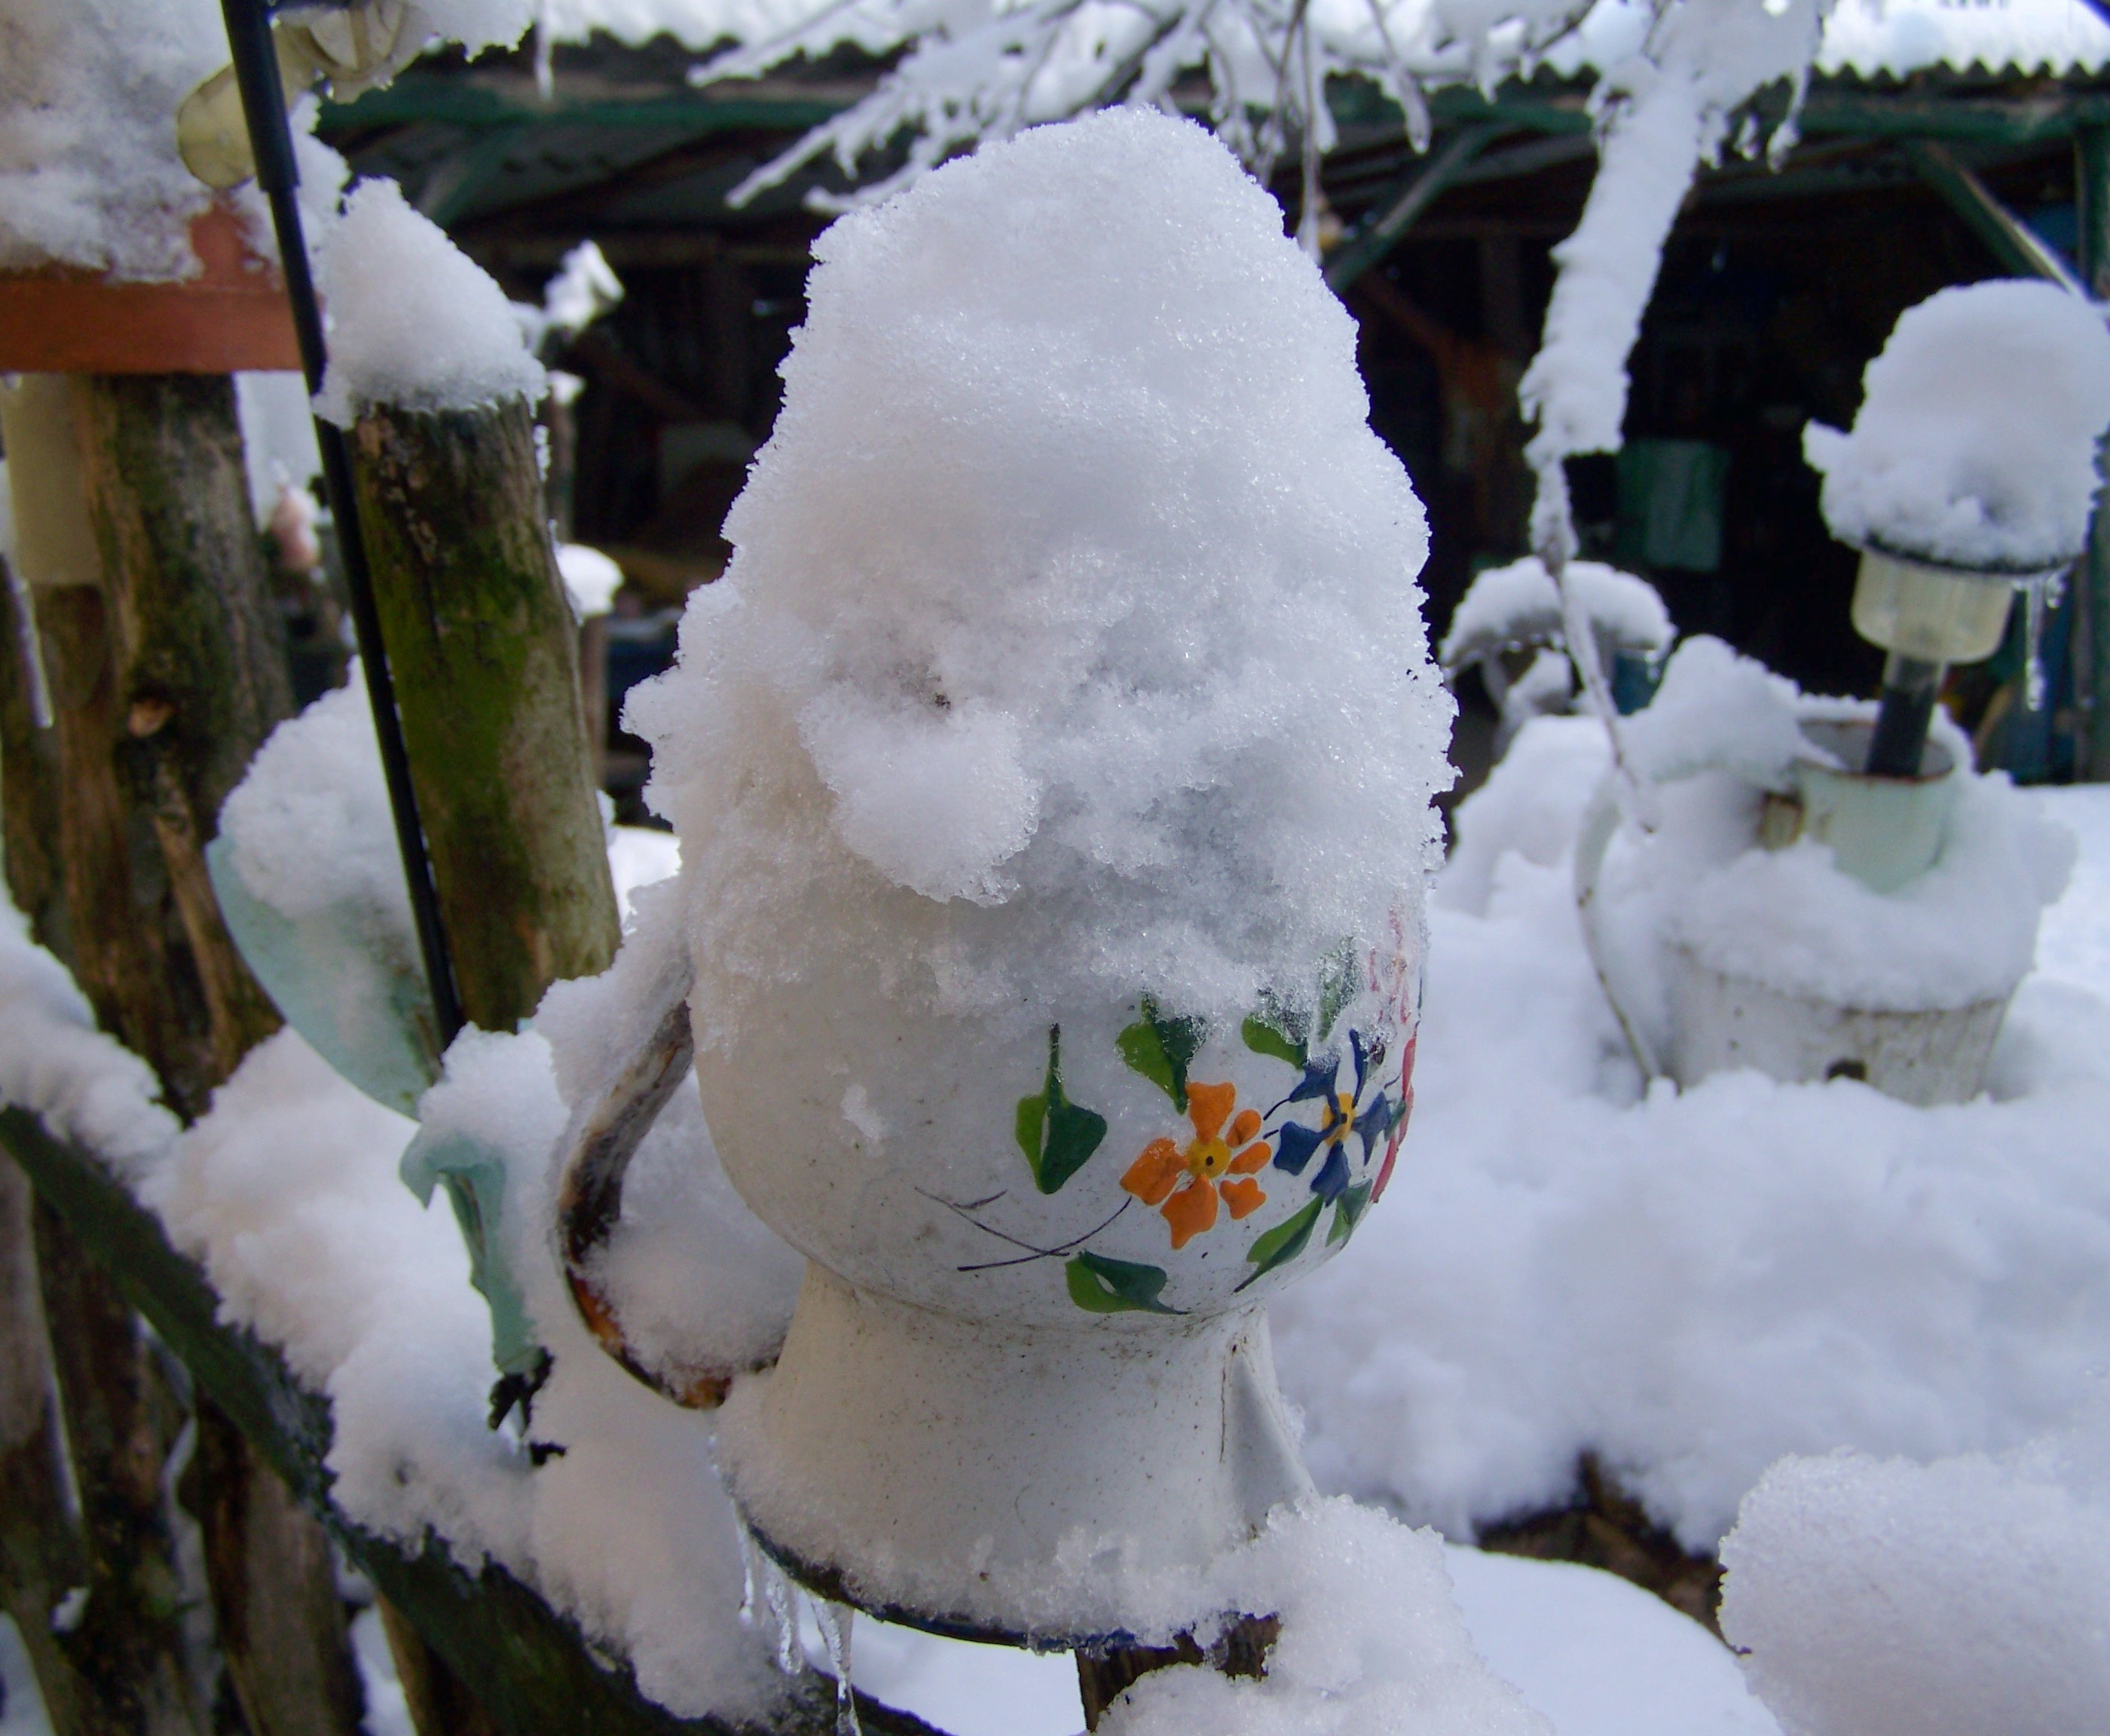
snow, winter, white, flower, weather, season, snowman, freezing, precipitation, snowcaps on, cold immobility